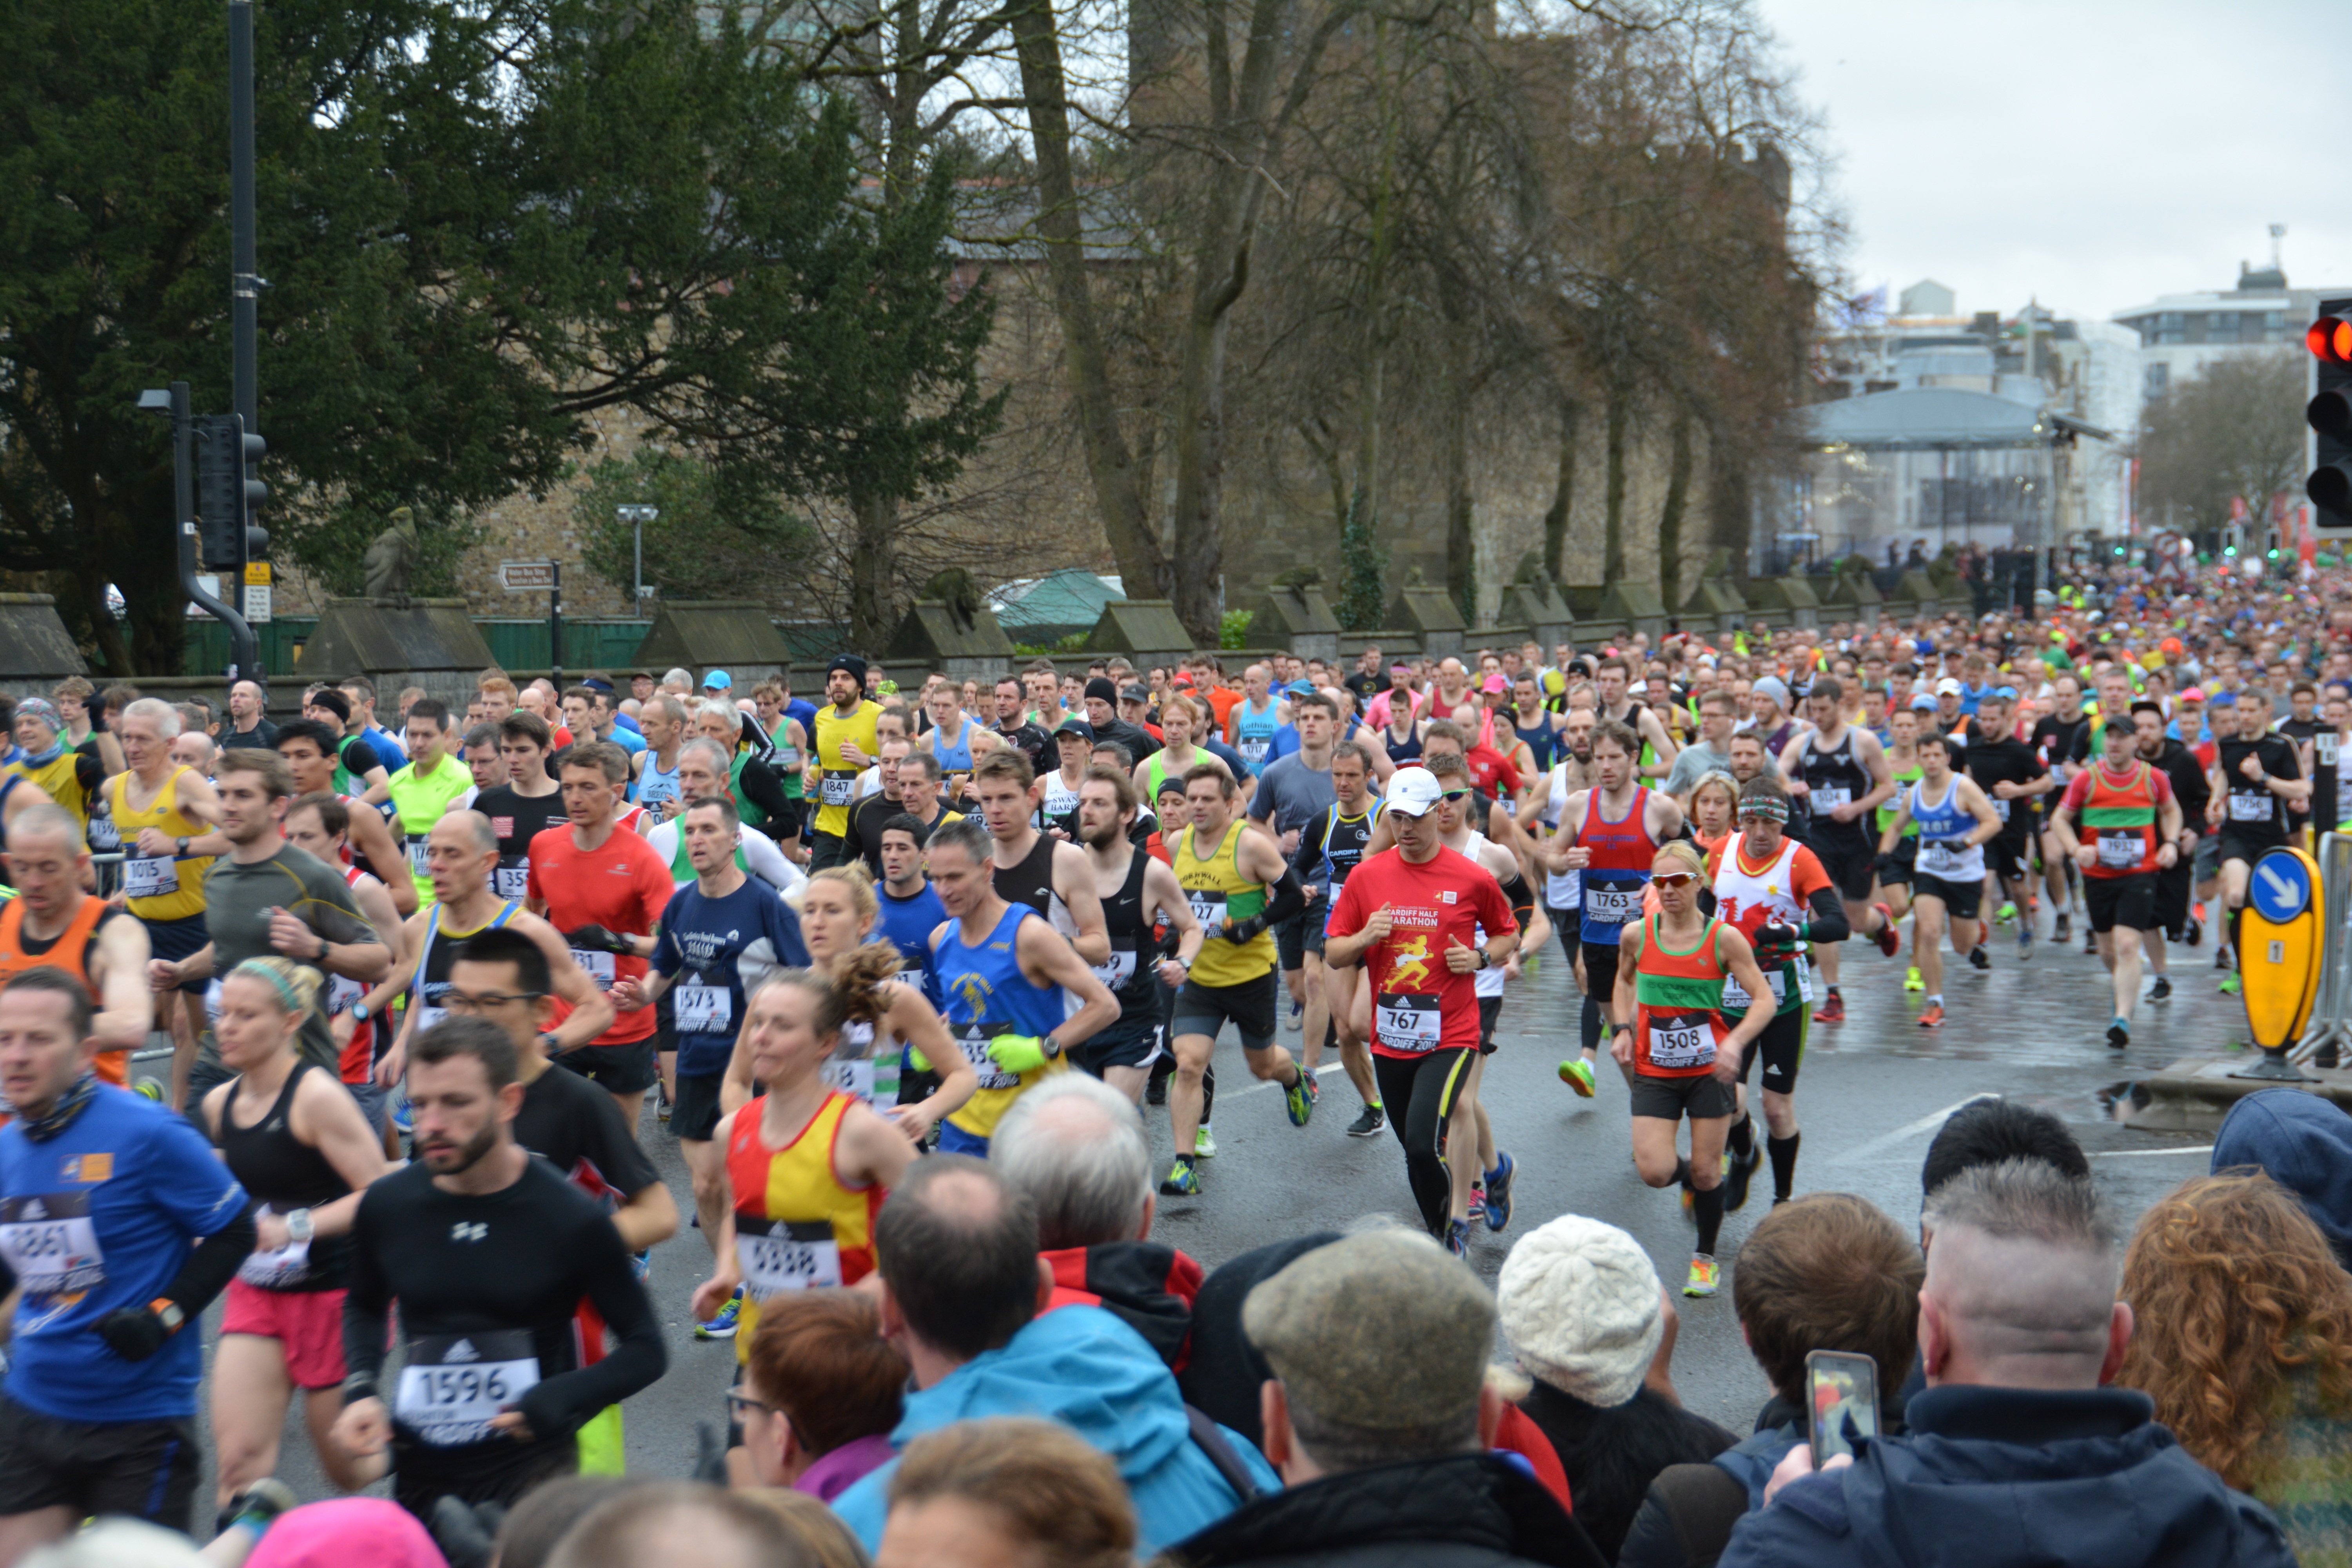
outdoor, person, road, sport, running, run, recreation, athletic, training, jogging, runner, jogger, exercise, lifestyle, healthy, fitness, workout, energy, race, marathon, sports, endurance, athlete, athletics, wellness, jog, healthy lifestyle, outdoor fitness, physical exercise, marathon runners, outdoor recreation, human action, individual sports, track and field athletics, long distance running, half marathon